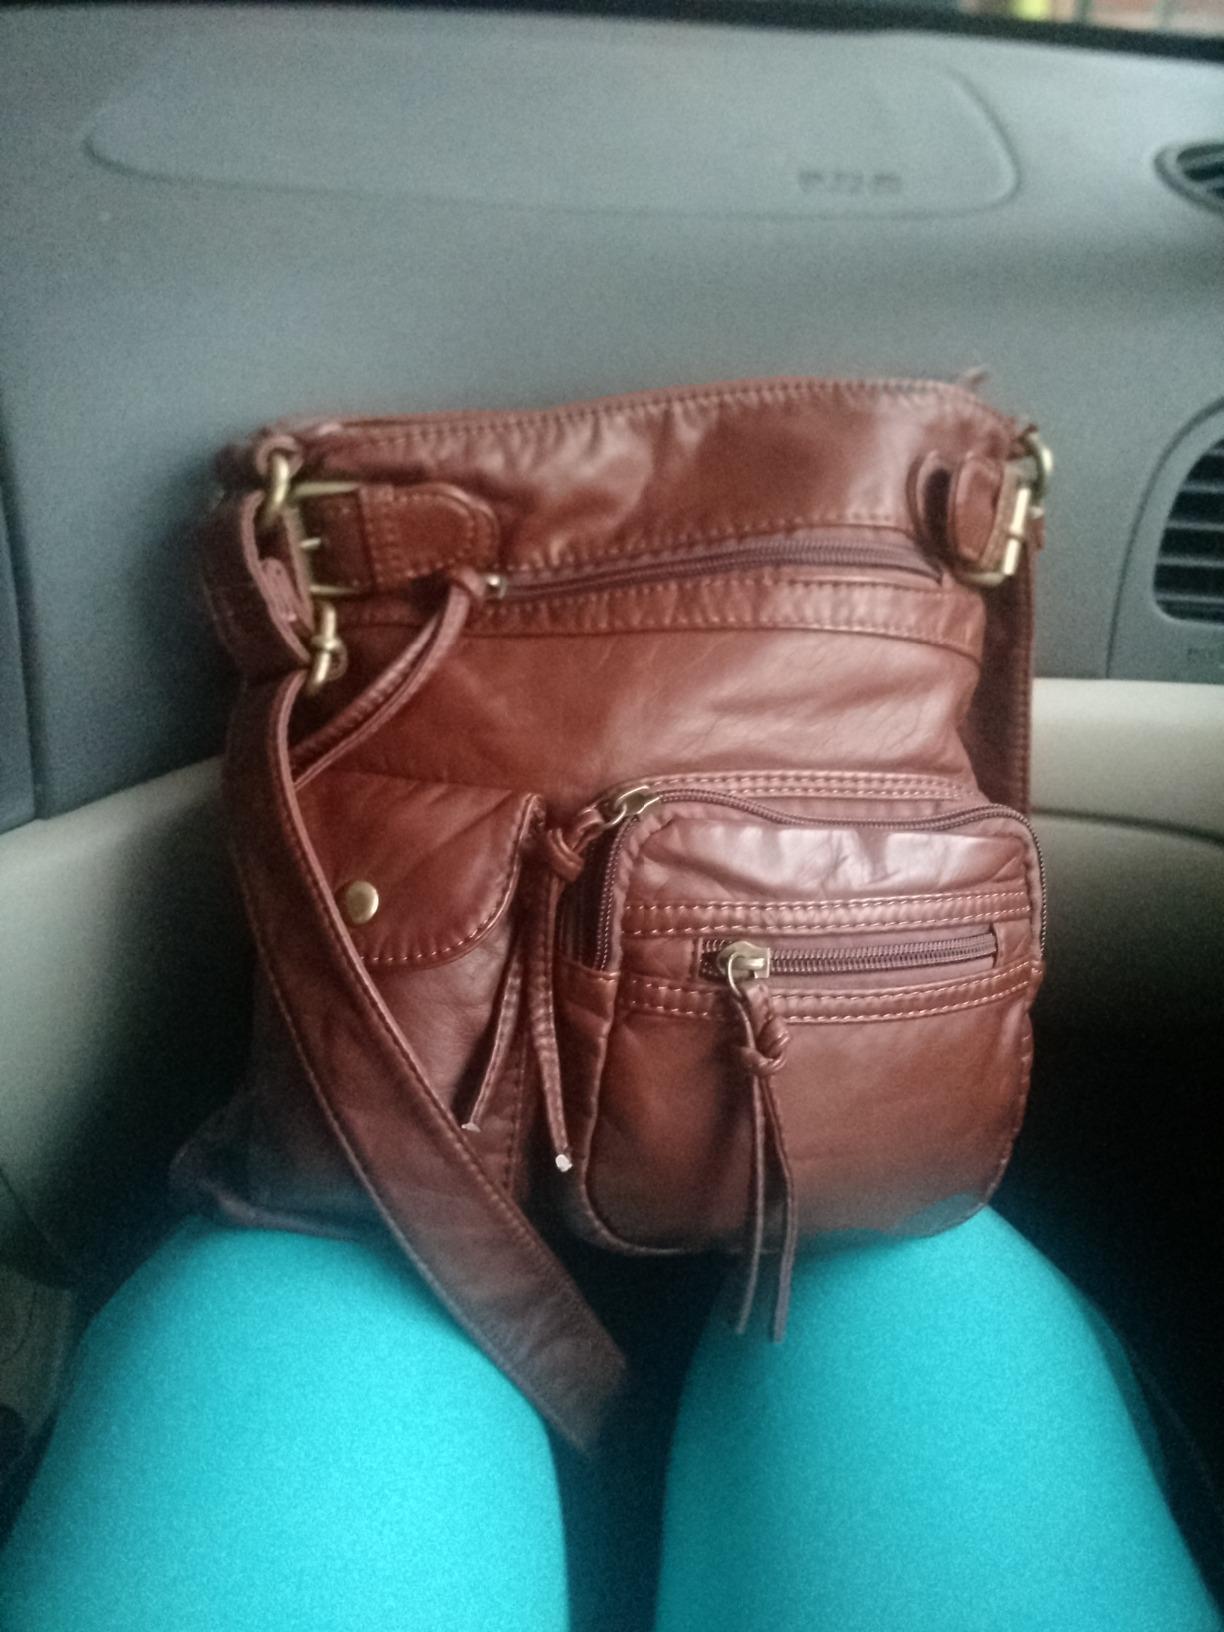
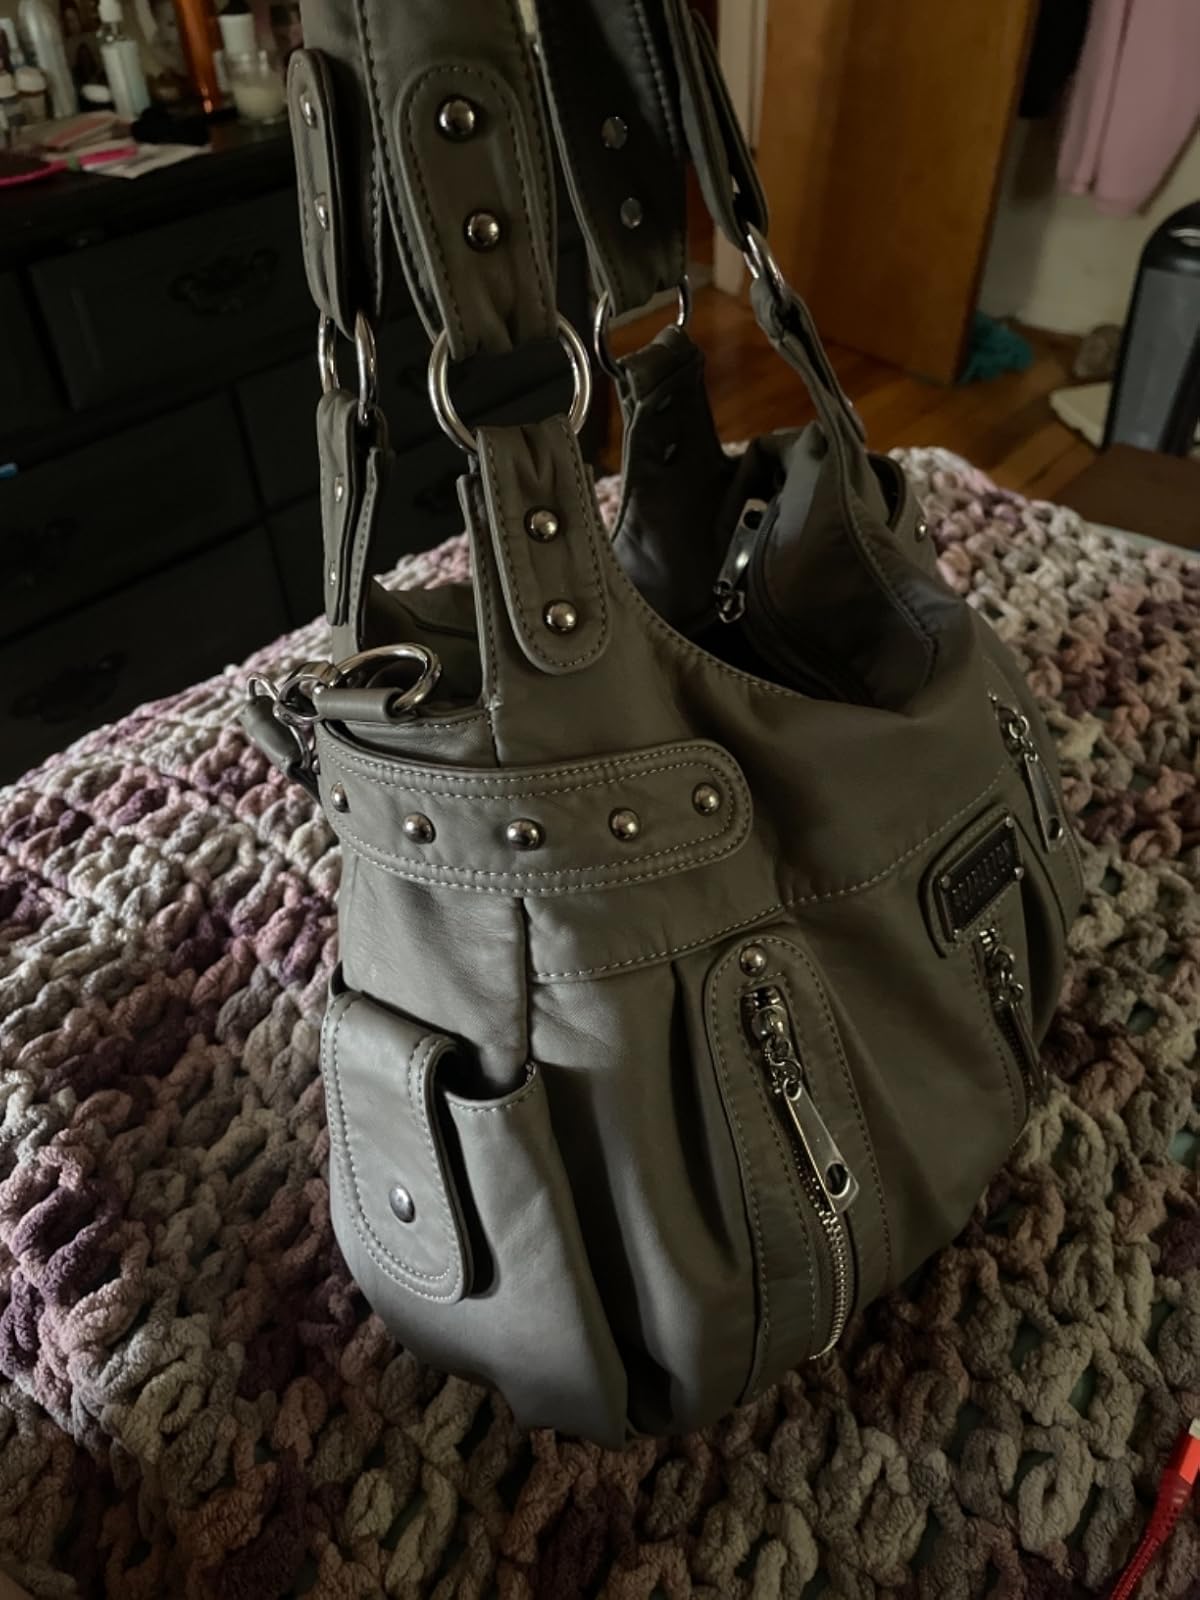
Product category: accessories_handbag
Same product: no